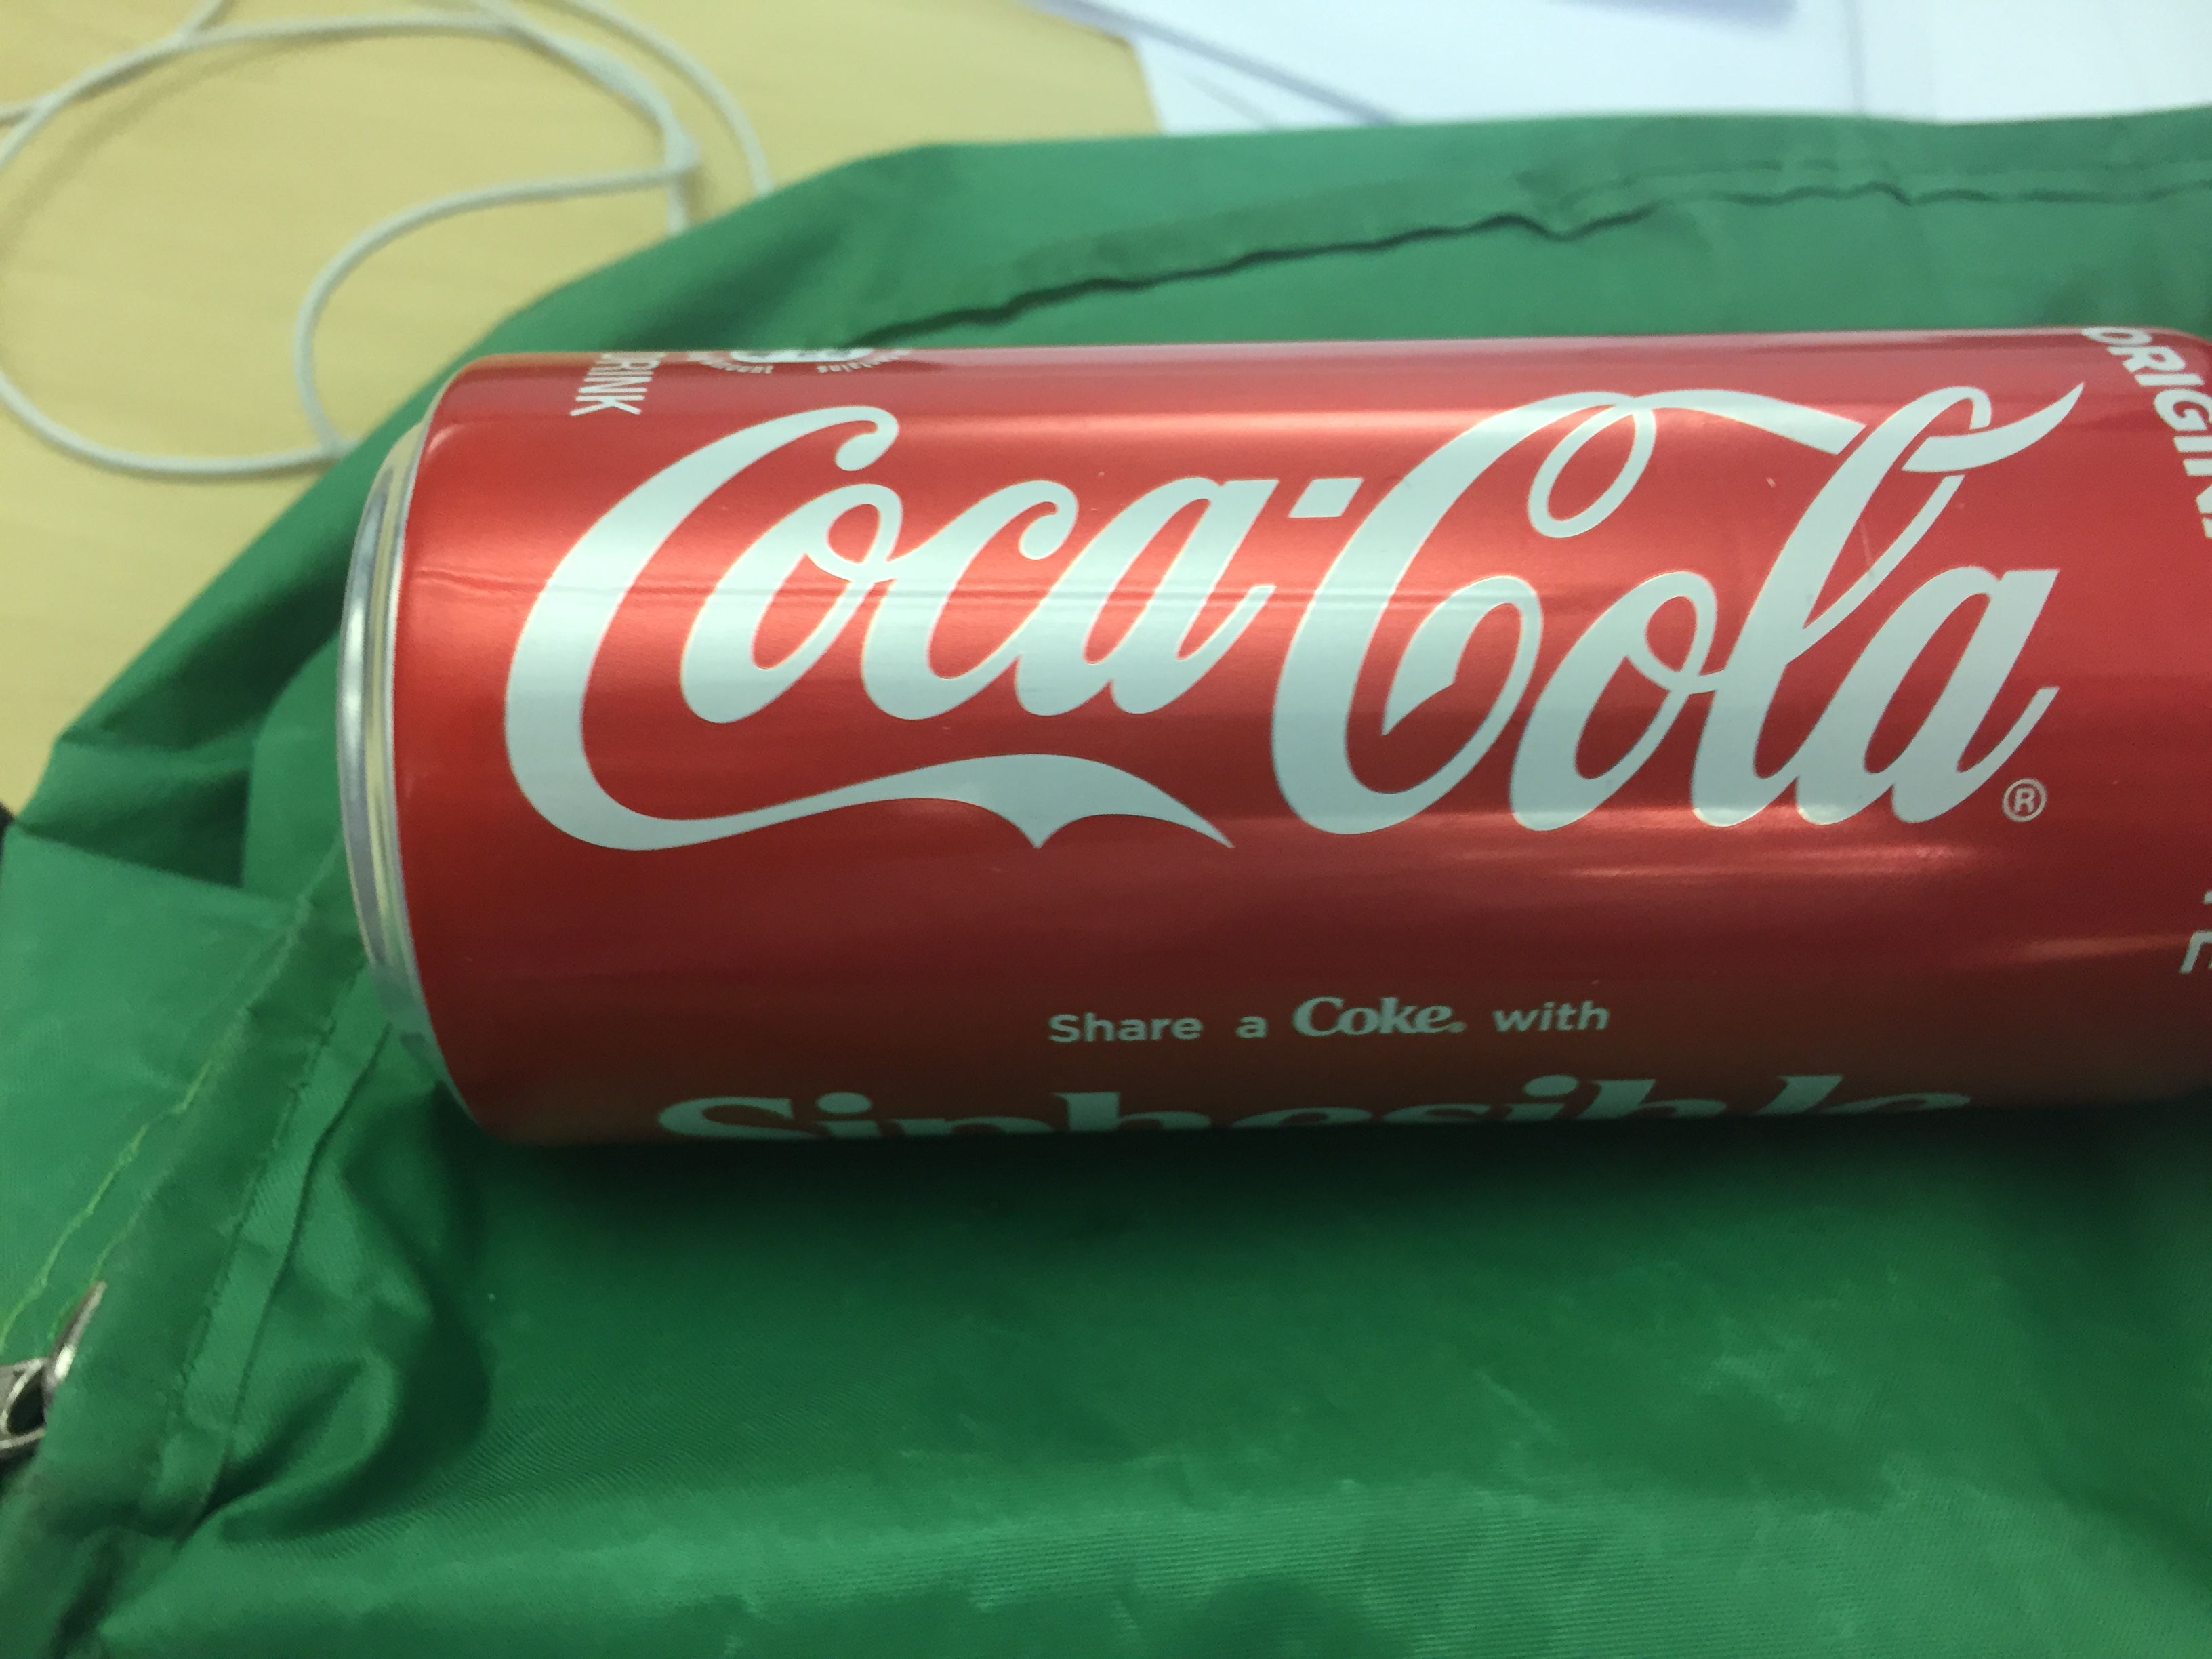
Label: cans